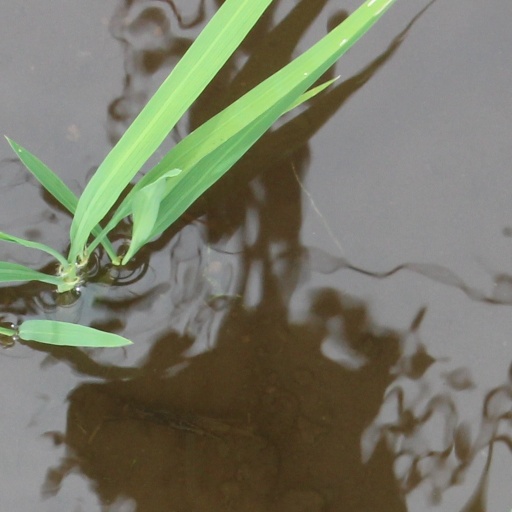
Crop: rice